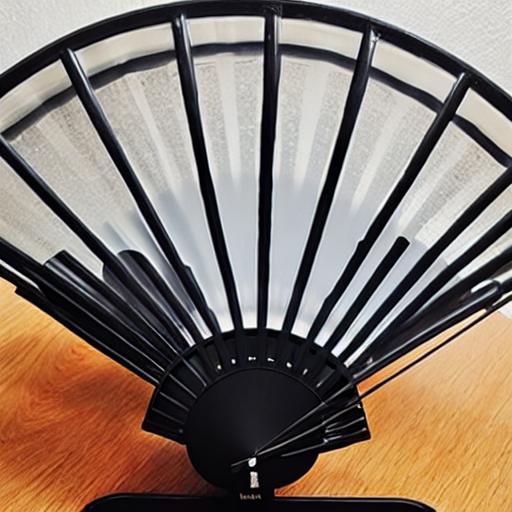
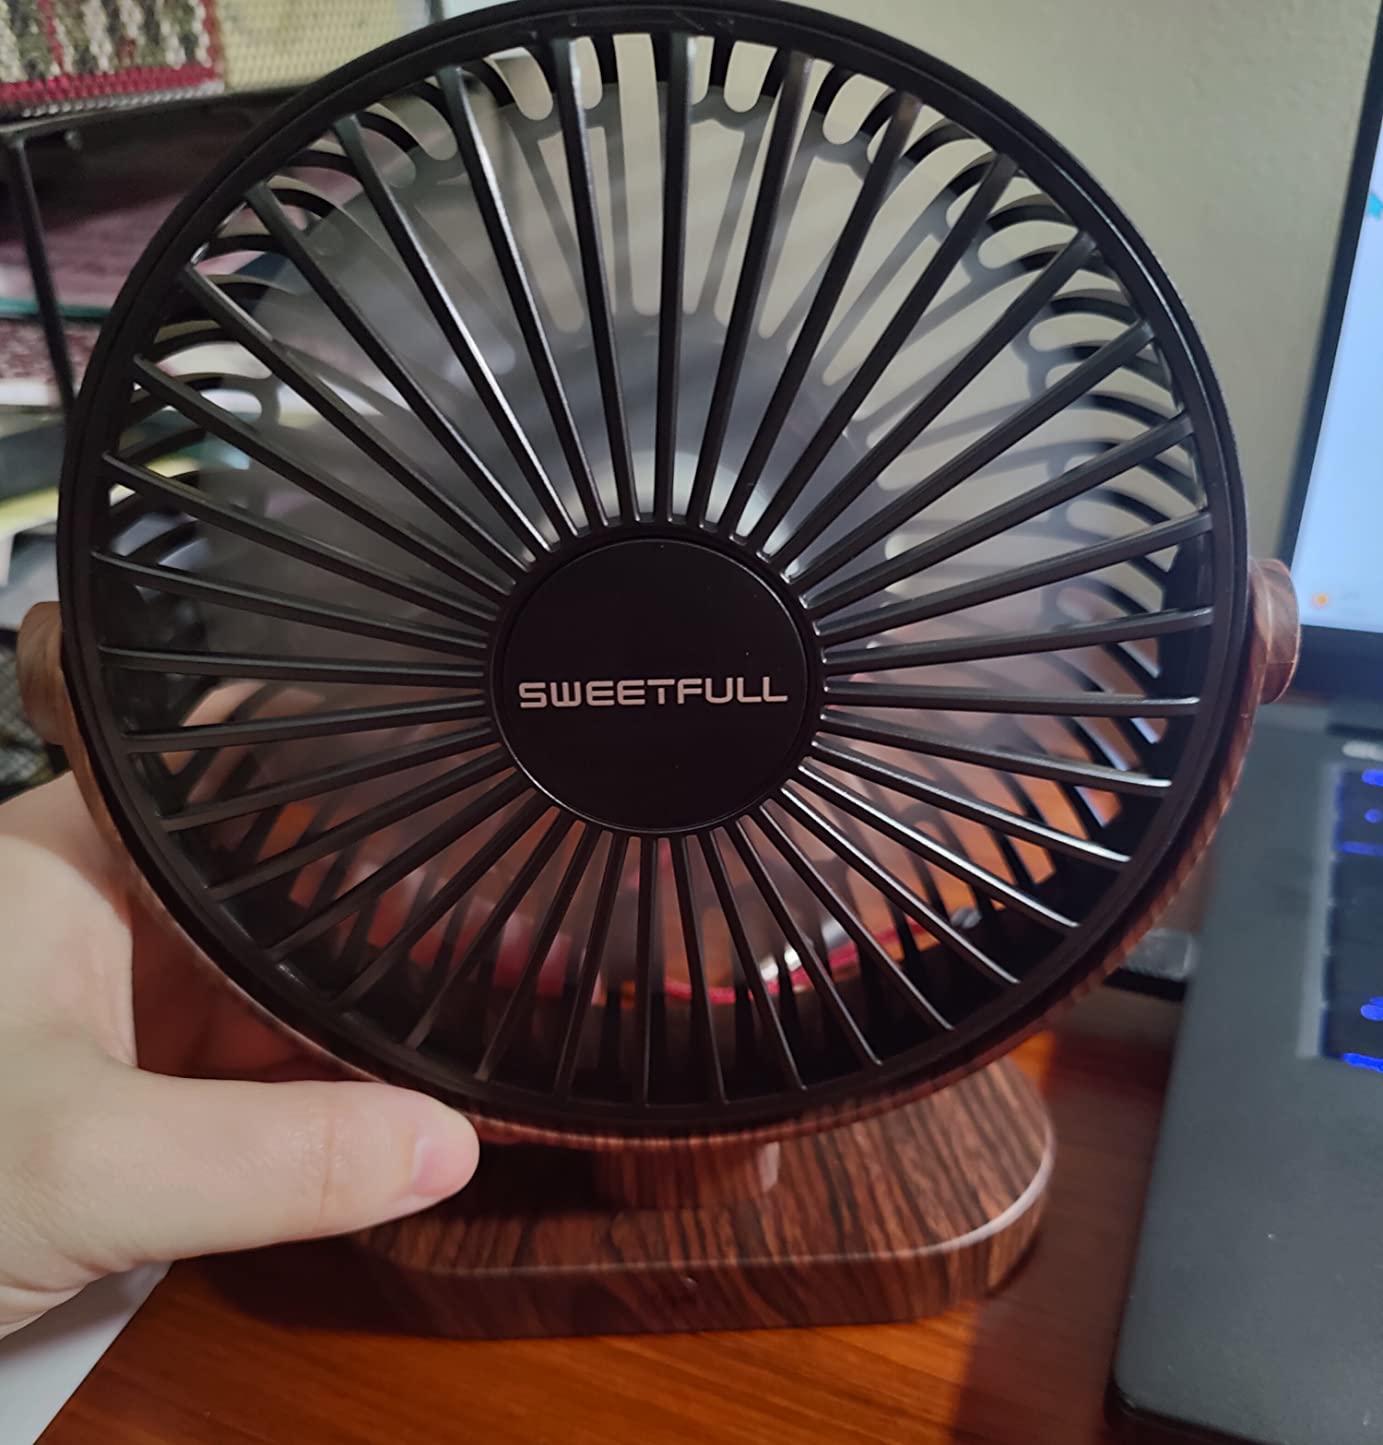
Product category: fan
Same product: no